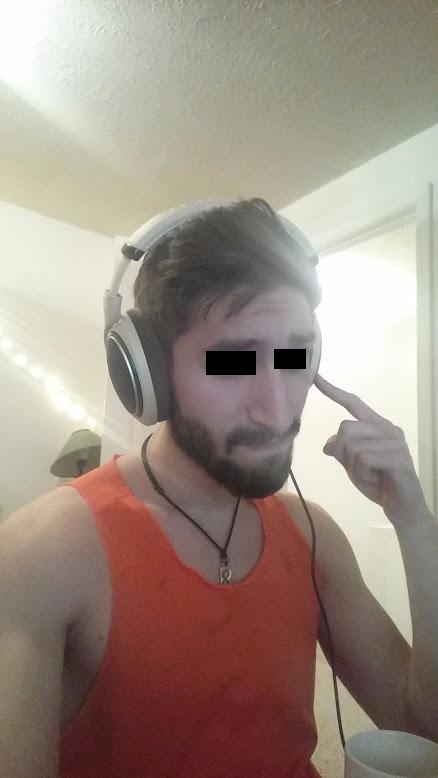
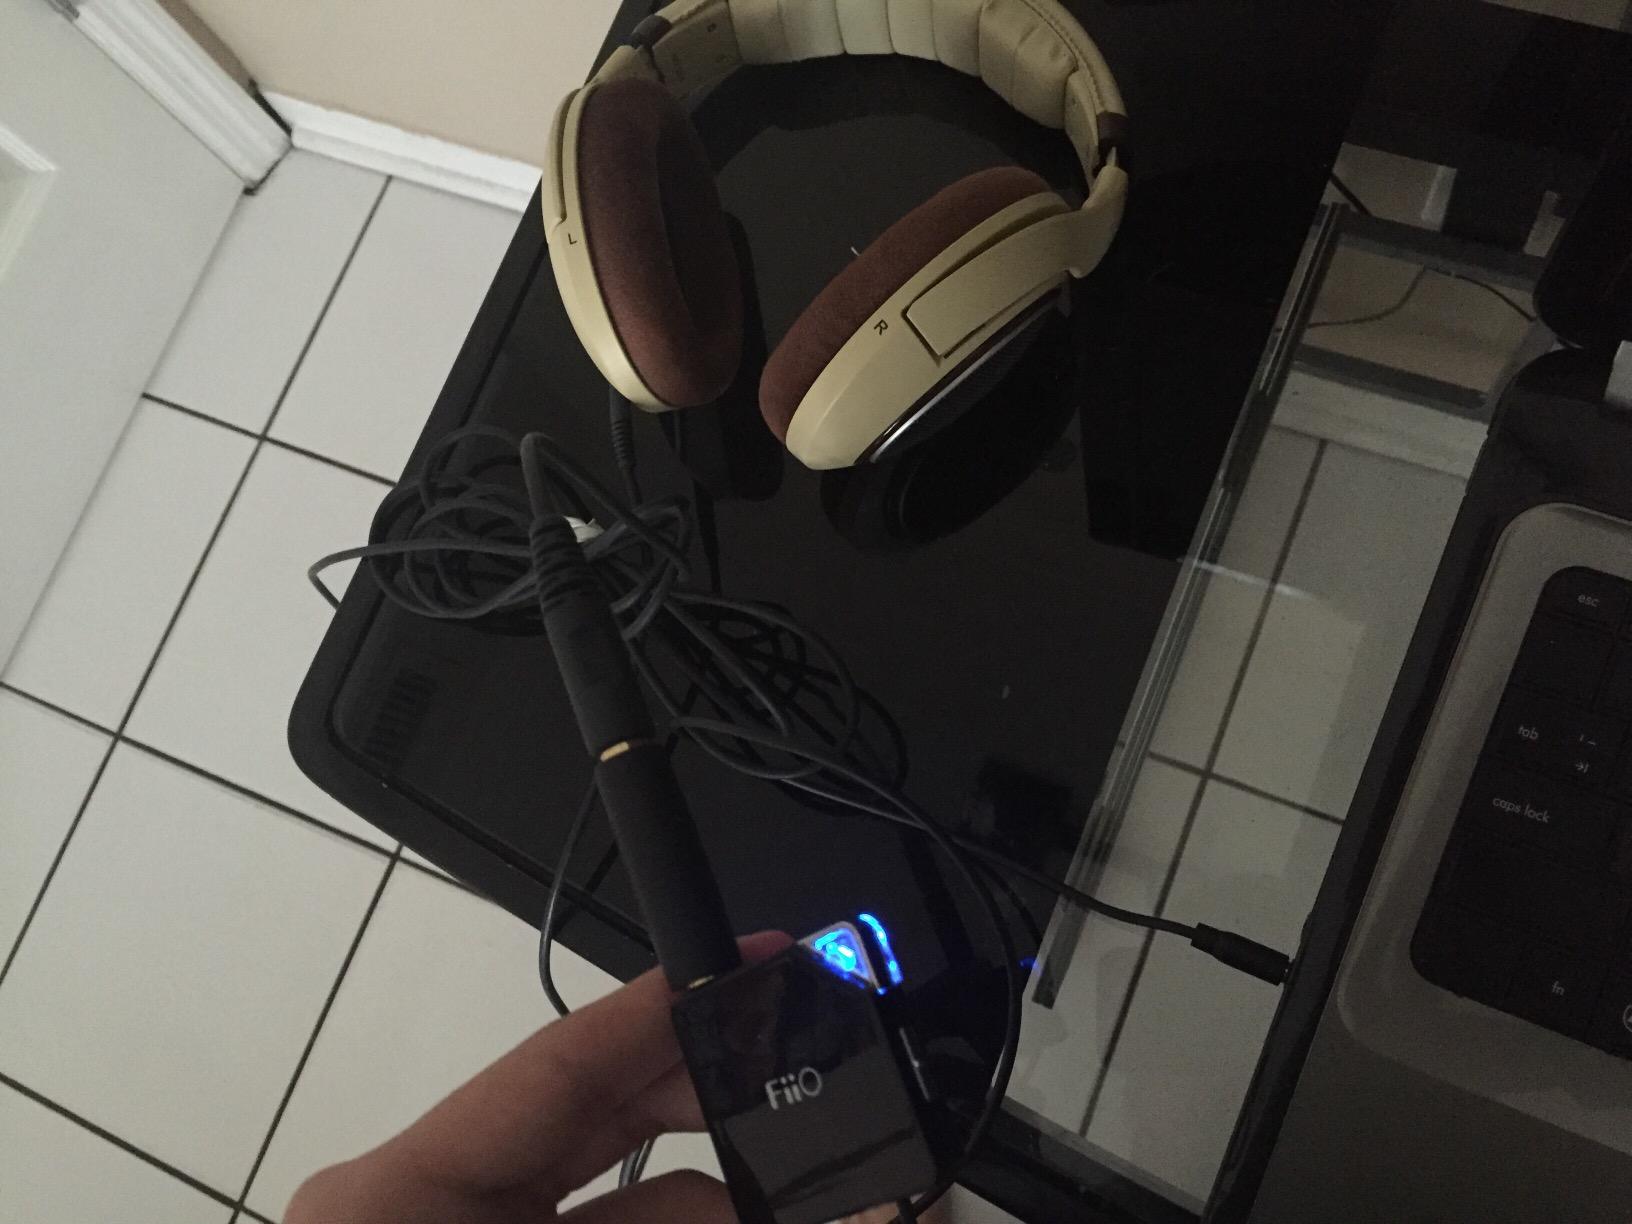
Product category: headphones
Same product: yes